VIA Vancouver Institute for the Americas

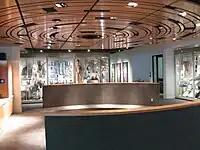
Multi-media Presentation Circle, UBC Museum of Anthropology

Among VIA's main initiatives, it is well recorded at UBC its pioneering program of academic mobility across the Americas, and its active participation in the transformation process of digital academic curriculum working with the Global e-learning project ENLACES-Mineduc, based in Chile; also its affiliation to FLACSO University research projects.